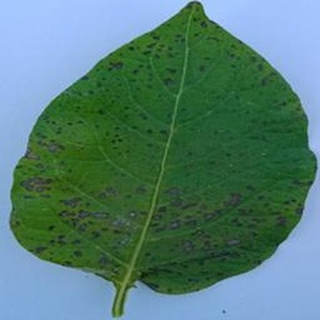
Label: potato_early_blight